Mazovia

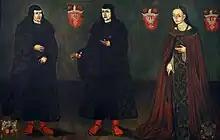
Janusz III of Masovia, Stanisław and Anna of Masovia, 1520

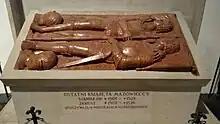
Tombstone of Janusz III and his brother Stanisław in St. John's Archcathedral, Warsaw

In the Early Modern Times Mazovia was known for exporting grain, timber, and fur. It was also distinct because there was no reformation here. Mazovia was divided into three voivodeships, each of them divided into lands, each of them divided into counties and all three voivodeships formed part of the larger Greater Poland Province. The Polish-Lithuanian Union of Lublin (1569) established Mazovia as the central region of the Polish–Lithuanian Commonwealth, with Warsaw rising to prominence as the seat of the state legislature ("sejm"). In 1596 King Sigismund III Vasa moved the Polish capital from Kraków to Warsaw. During the 17th and 18th centuries Swedish, Transylvanian, Saxon, and Russian invasions wreaked havoc on the region.